NFilm HD

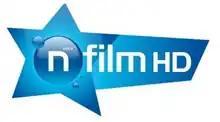
nFilm HD Logo

nFilm HD was a Polish premium movie channel broadcasting in standard HDTV, available exclusively on the DTH platform n. Tomasz Raczek is the director of the station.